Dirk Jackson

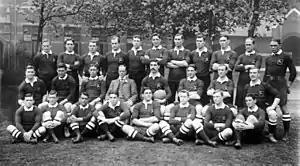
The 1906–07 Springboks. Jackson is sitting on the ground, second from right.

Dirk Cloete Jackson (21 April 1885 – 17 September 1976) was a South African rugby union player and cricketer.